Structure of the Armed Forces of Ukraine

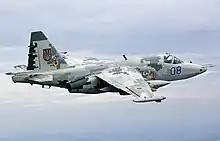
Ukrainian Su-25

As of 2016, there were a reported 169,000 personnel in the Ukrainian Ground Forces. The Ukrainian Ground Forces are divided into Armoured and Mechanized Forces, Army Aviation, Army Air Defence and Rocket and Artillery Troops. There are 13 mechanized brigades and two mountain warfare brigades in the Mechanized Forces. Ukraine also has two armoured brigades. There are also seven rocket and artillery brigades. Until 2013, the Ground Forces were divided into three army corps. These were disbanded in 2013 and reorganized as Operation Command West, Operation Command North and Operation Command South. Operation Command East was formed in 2015 to coordinate forces in the war in Donbas.